Tank

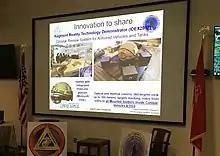
Circular review system of the company LimpidArmor

Operating a tank is a team effort. For example, the loader is assisted by the rest of the crew in stowing ammunition. The driver is assisted in maintaining the automotive features.